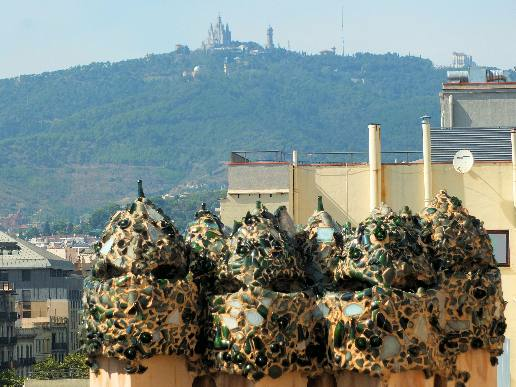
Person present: No